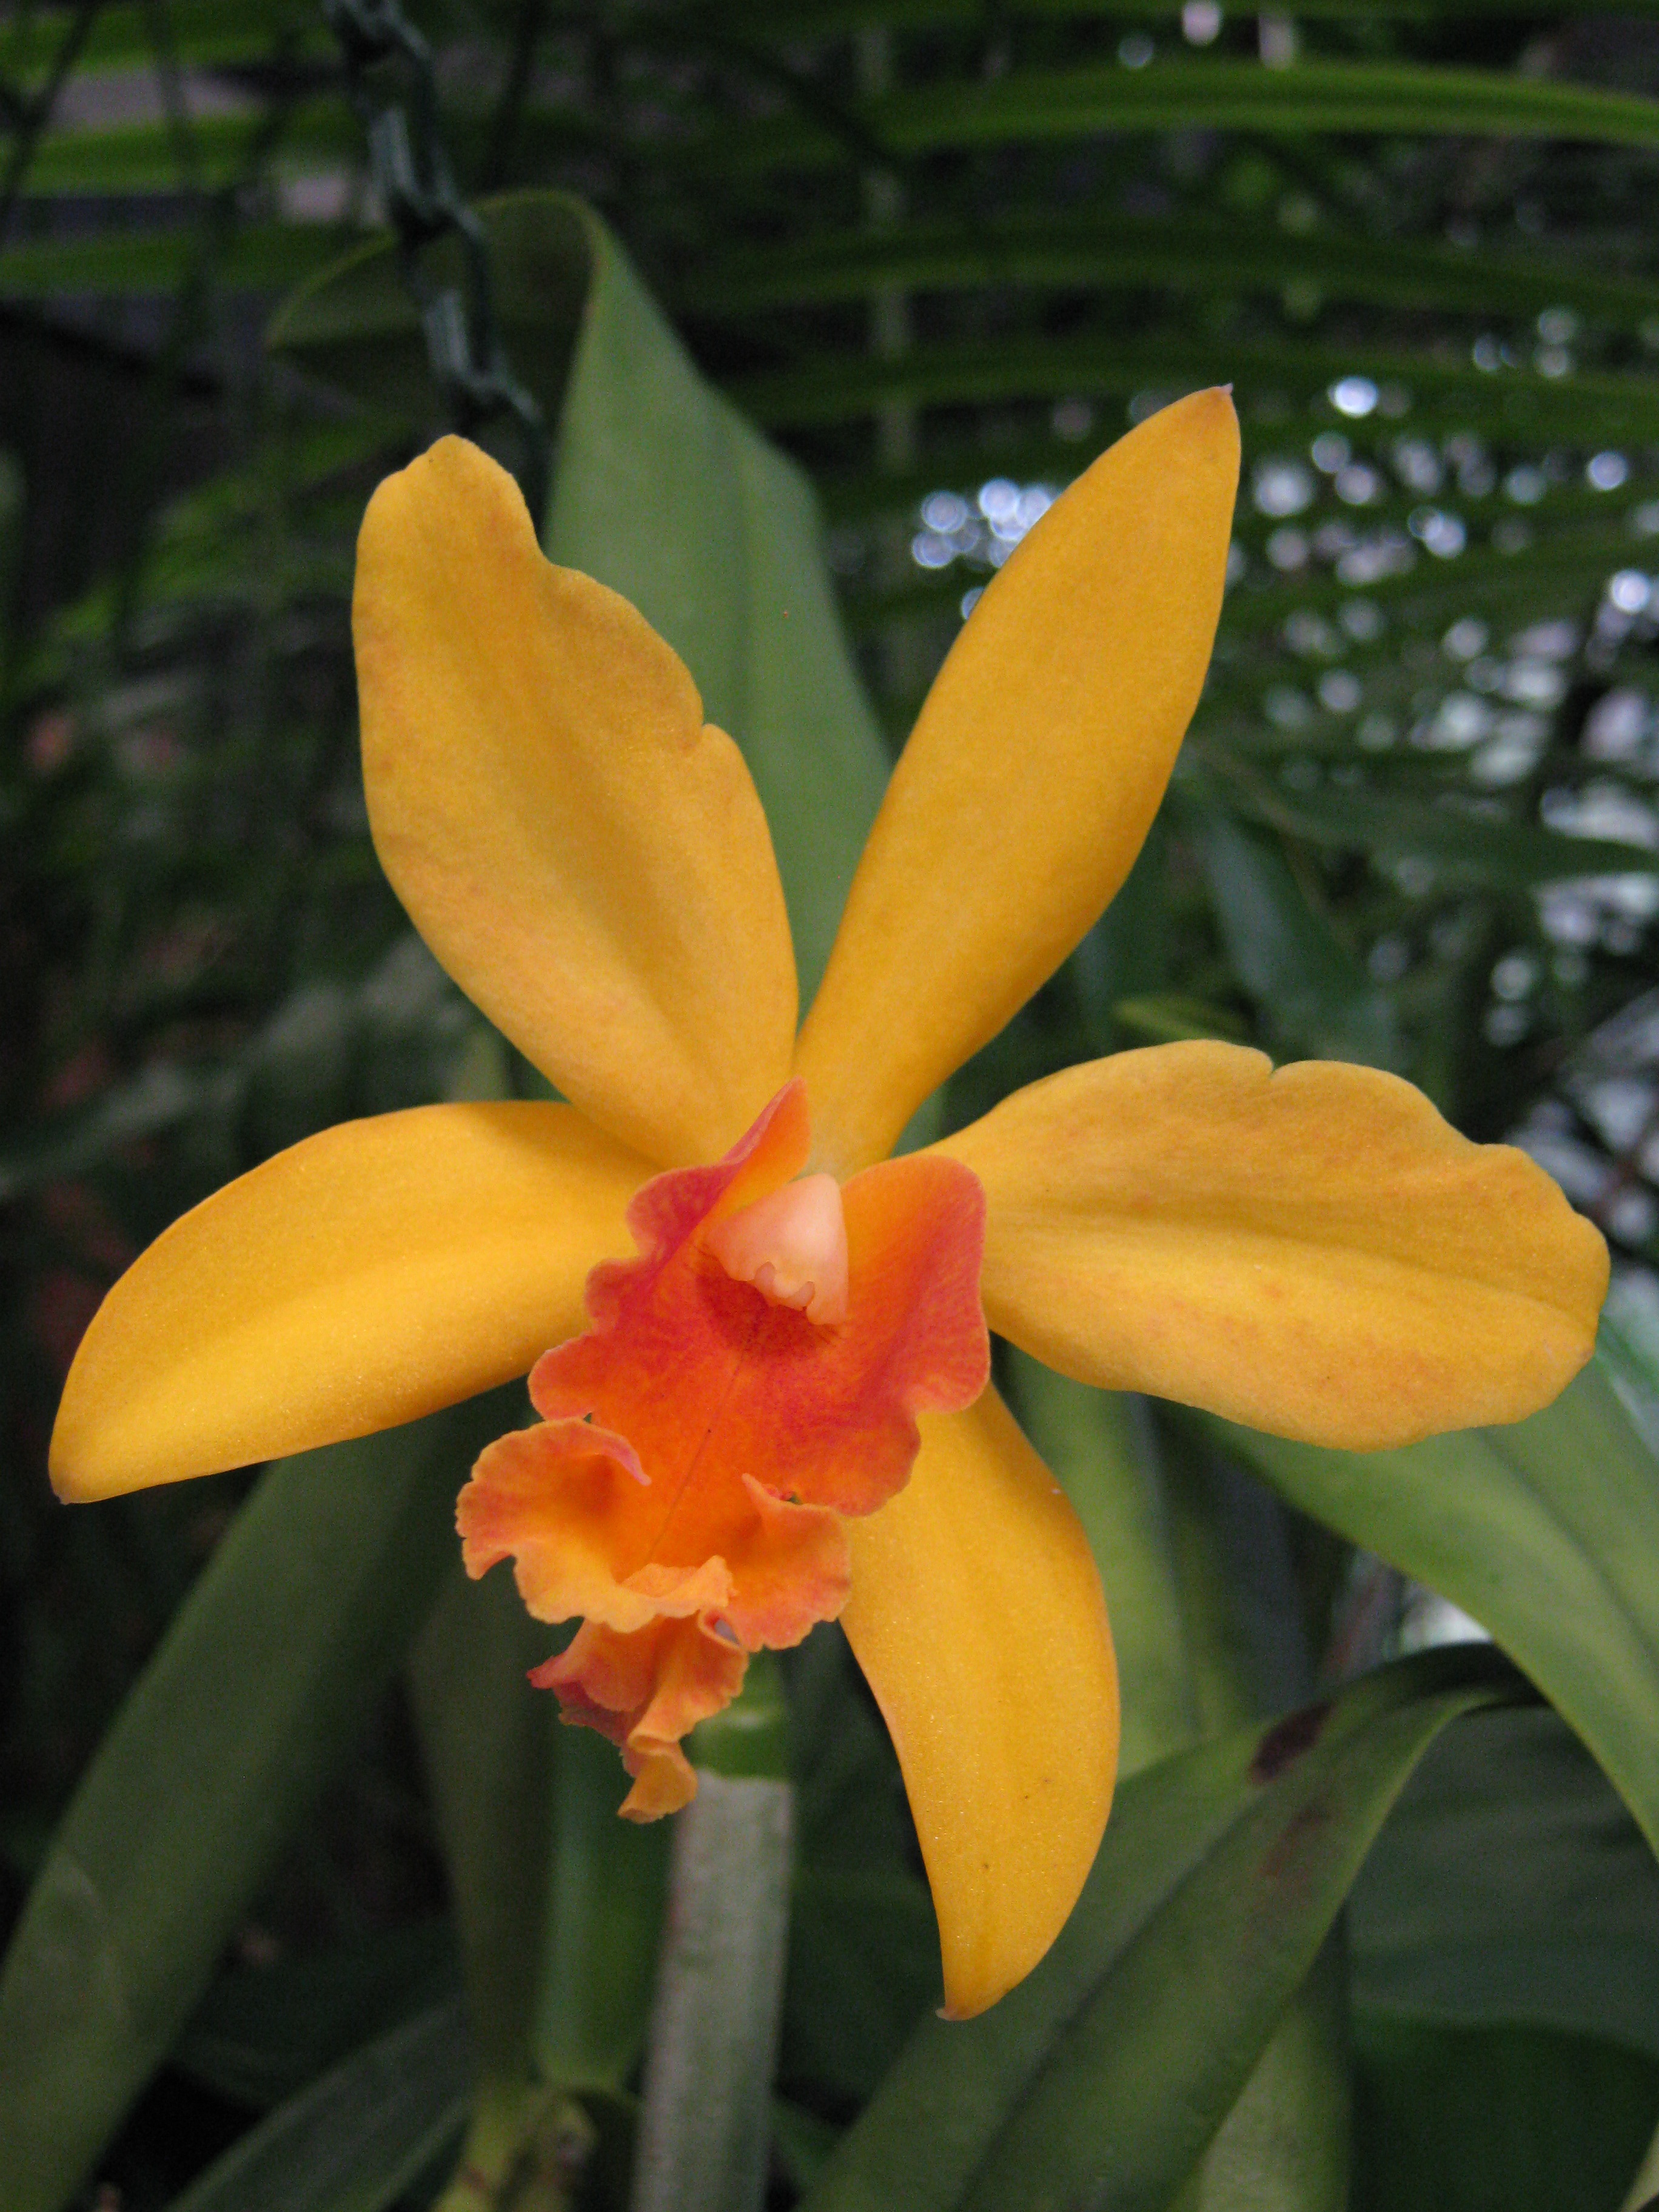
blossom, plant, stem, leaf, flower, petal, bloom, floral, environment, herb, natural, botany, yellow, agriculture, flora, botanical, orchid, wildflower, outdoors, vegetation, horticulture, orchids, organic, flowering plant, cattleya, land plant